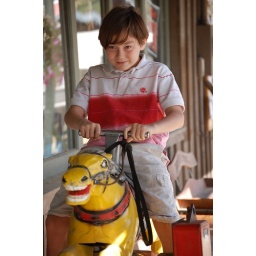
my son cameron trying out an old riding horse infront of this store in Dayville ...